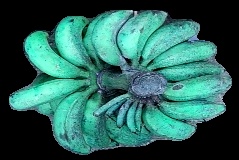
Variety: rasbale
Grade: grade3